Canterbury of New Zealand

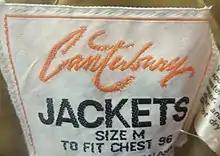
A Canterbury clothing label from around the 1970s

Canterbury of New Zealand was established in 1904 by three English immigrants, John Lane, Pringle Walker and Alfred Rudkin. The company began producing garments in Canterbury, New Zealand. Canterbury then began making uniforms for the New Zealand and Australian armies during the First World War. Later, the brand was approached to make rugby attire for the All Blacks.